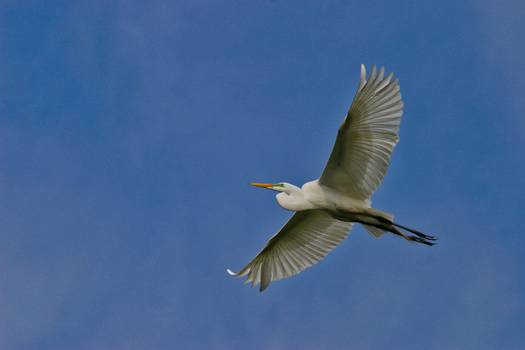
Label: No Watermark